Lohri

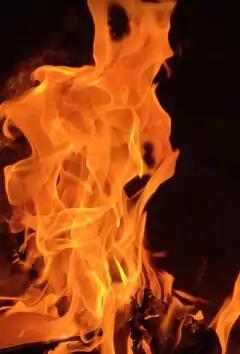
Lohri bonfire

Lohri is a midwinter folk and harvest festival that marks the passing of the winter solstice and the end of winter. It is a traditional welcome of longer days and the sun's journey to the Northern Hemisphere. It is one of the Indian harvest festivals observed on or near Makar Sankranti (in the month of Magha in the Indian calendar) and falls on the night before Maghi (in the month of Magh in the Punjabi calendar) which commonly falls on 13 January every year. It is celebrated primarily in the Punjab region of India and Pakistan and also other regions of northern India such as Duggar and Jammu in Jammu and Kashmir, Haryana and Himachal Pradesh.